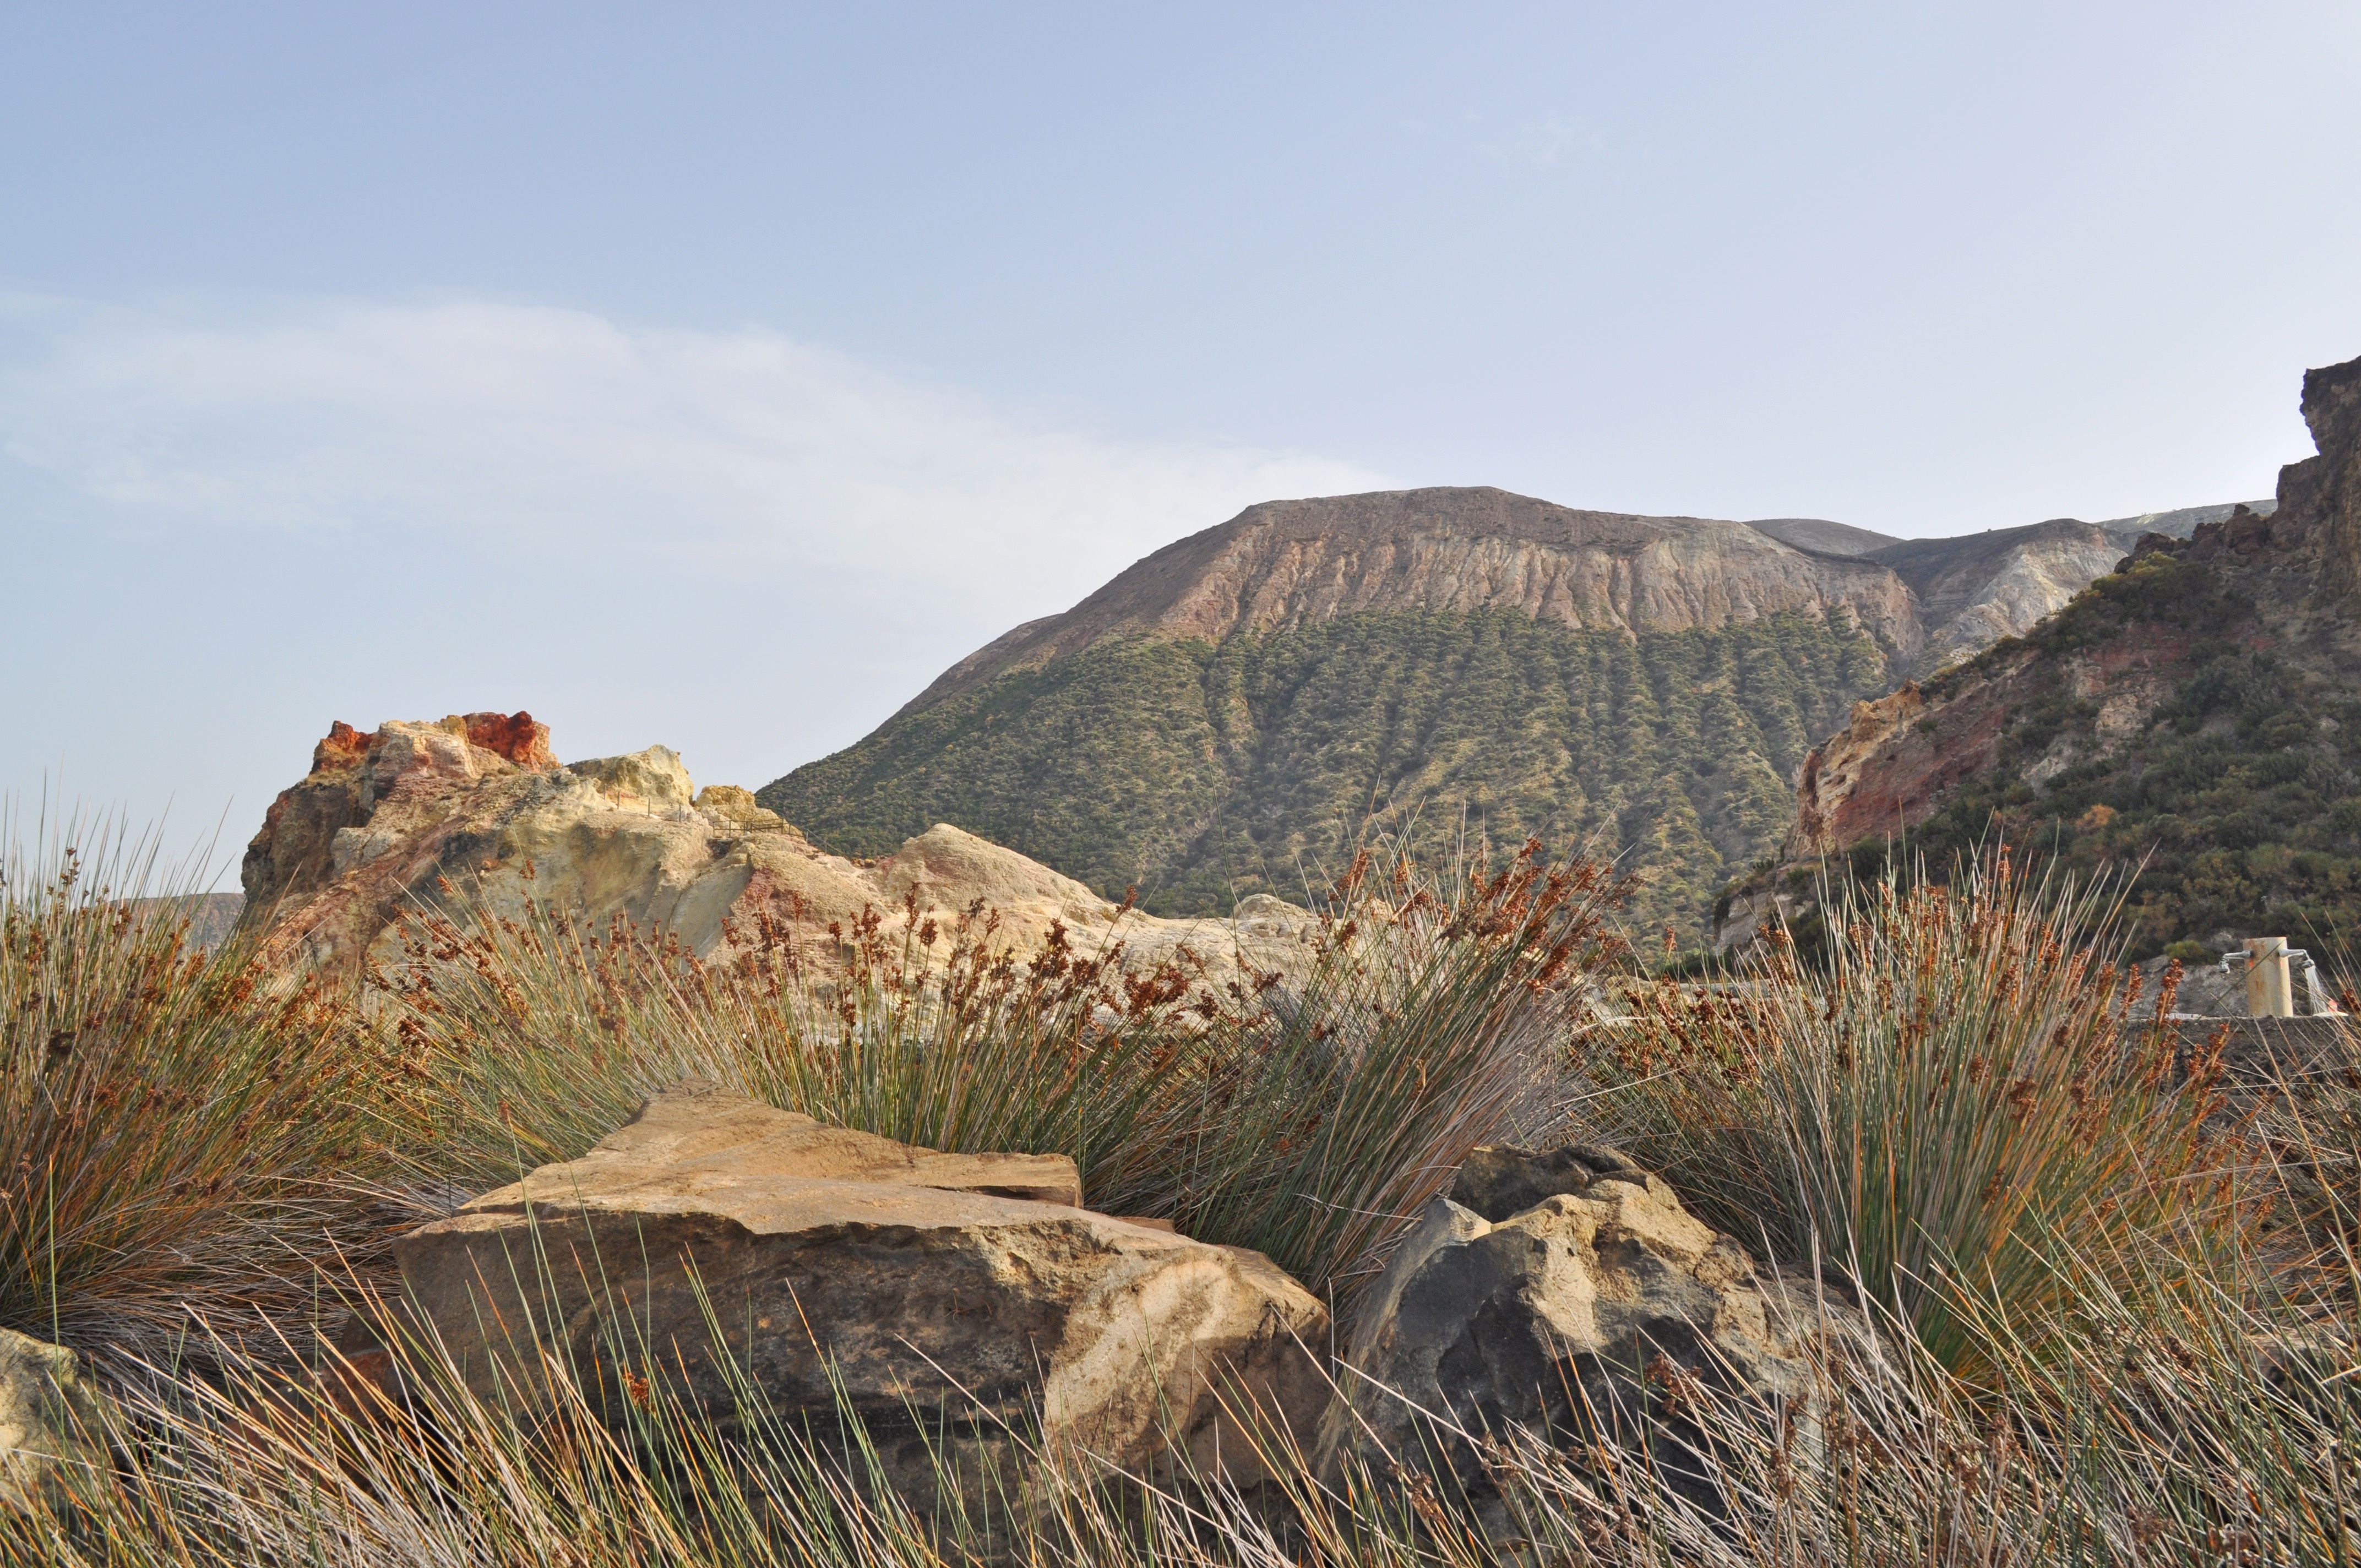
landscape, rock, wilderness, mountain, trail, prairie, hill, desert, cliff, volcano, crater, terrain, savanna, ridge, geology, badlands, plateau, lava, ecosystem, sicily, landform, vulcano, aeolian islands, natural environment, geographical feature, aeolian landform